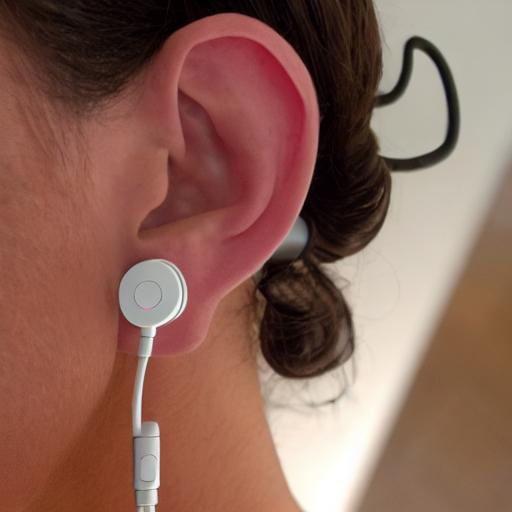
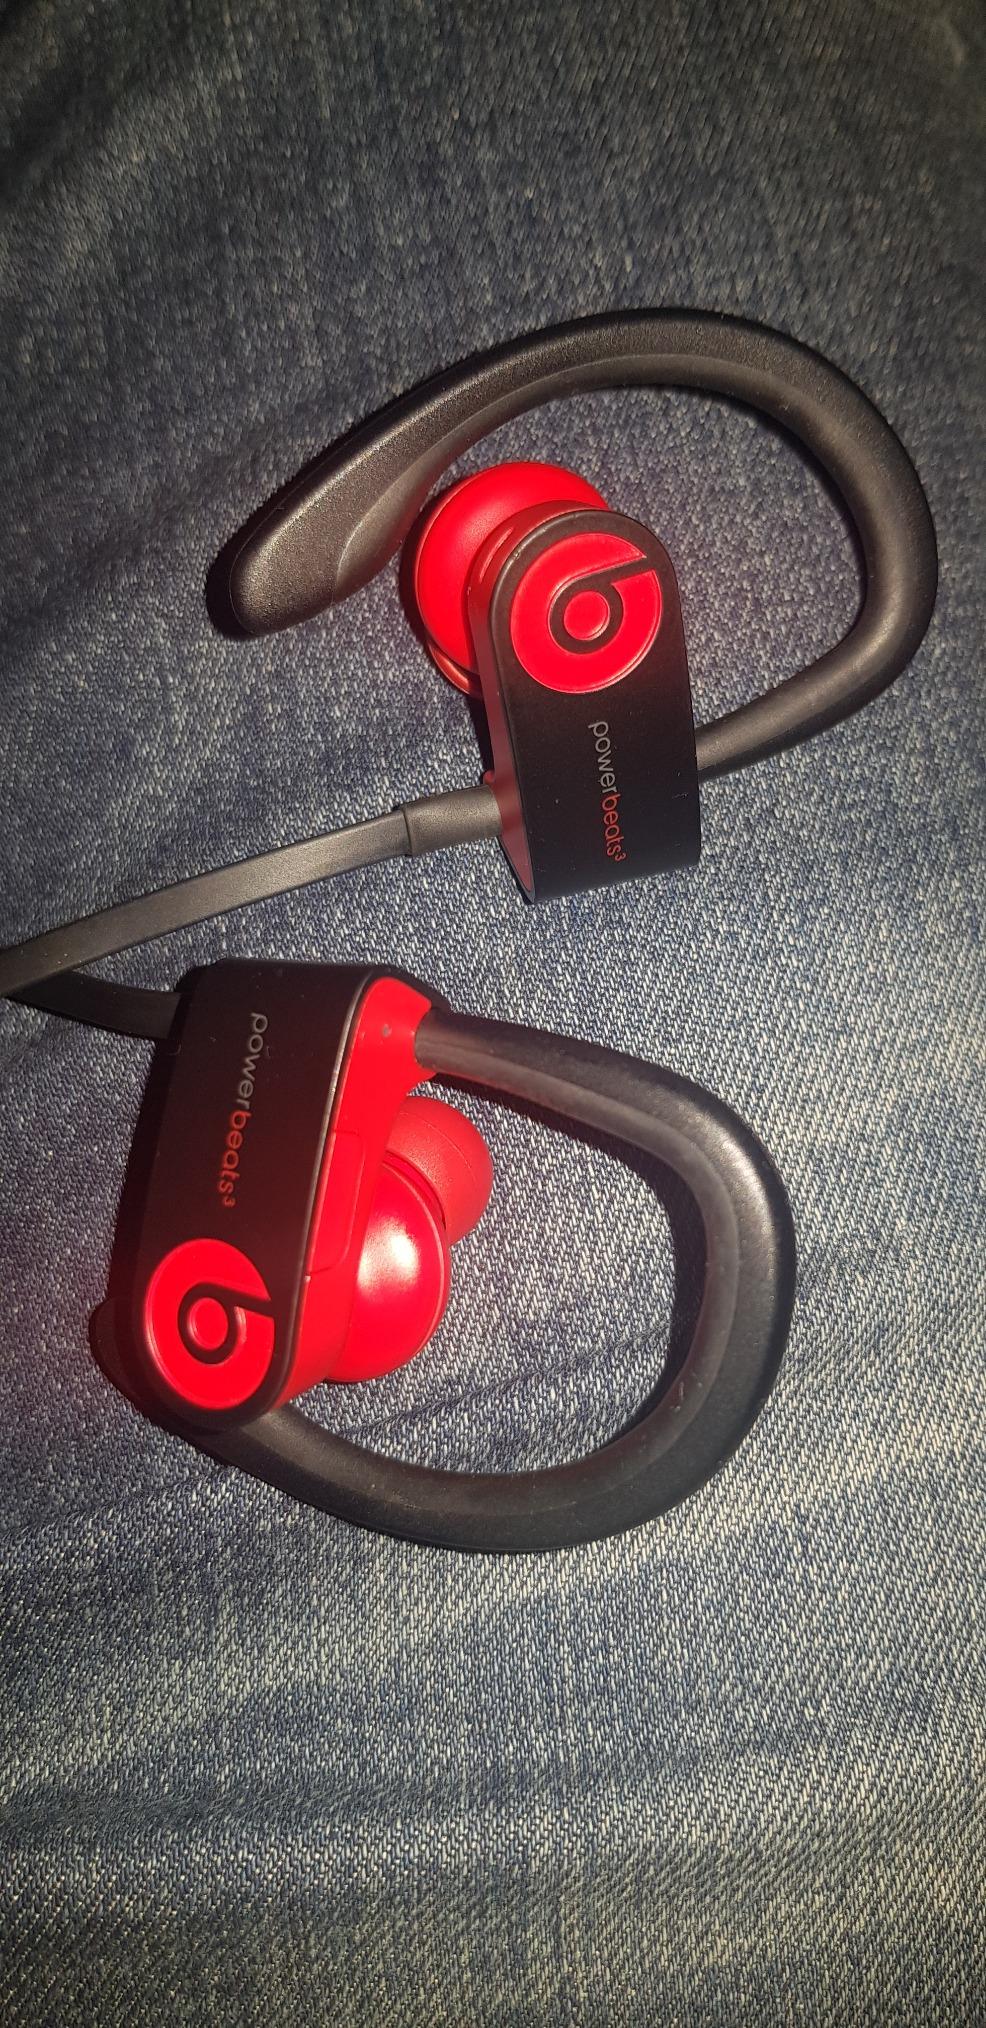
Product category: earbuds
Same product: no